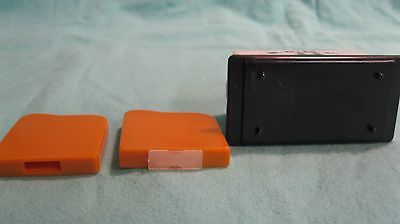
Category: toaster